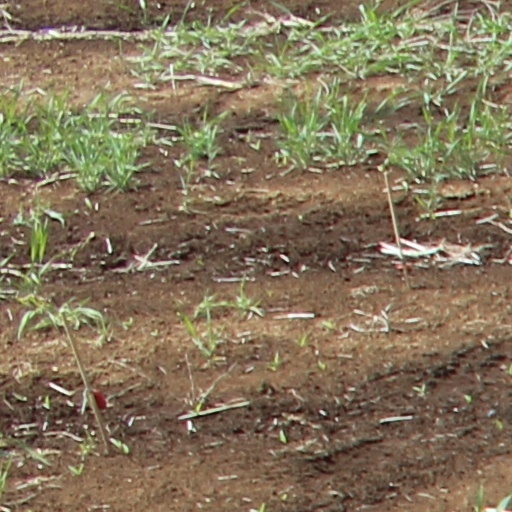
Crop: wheat